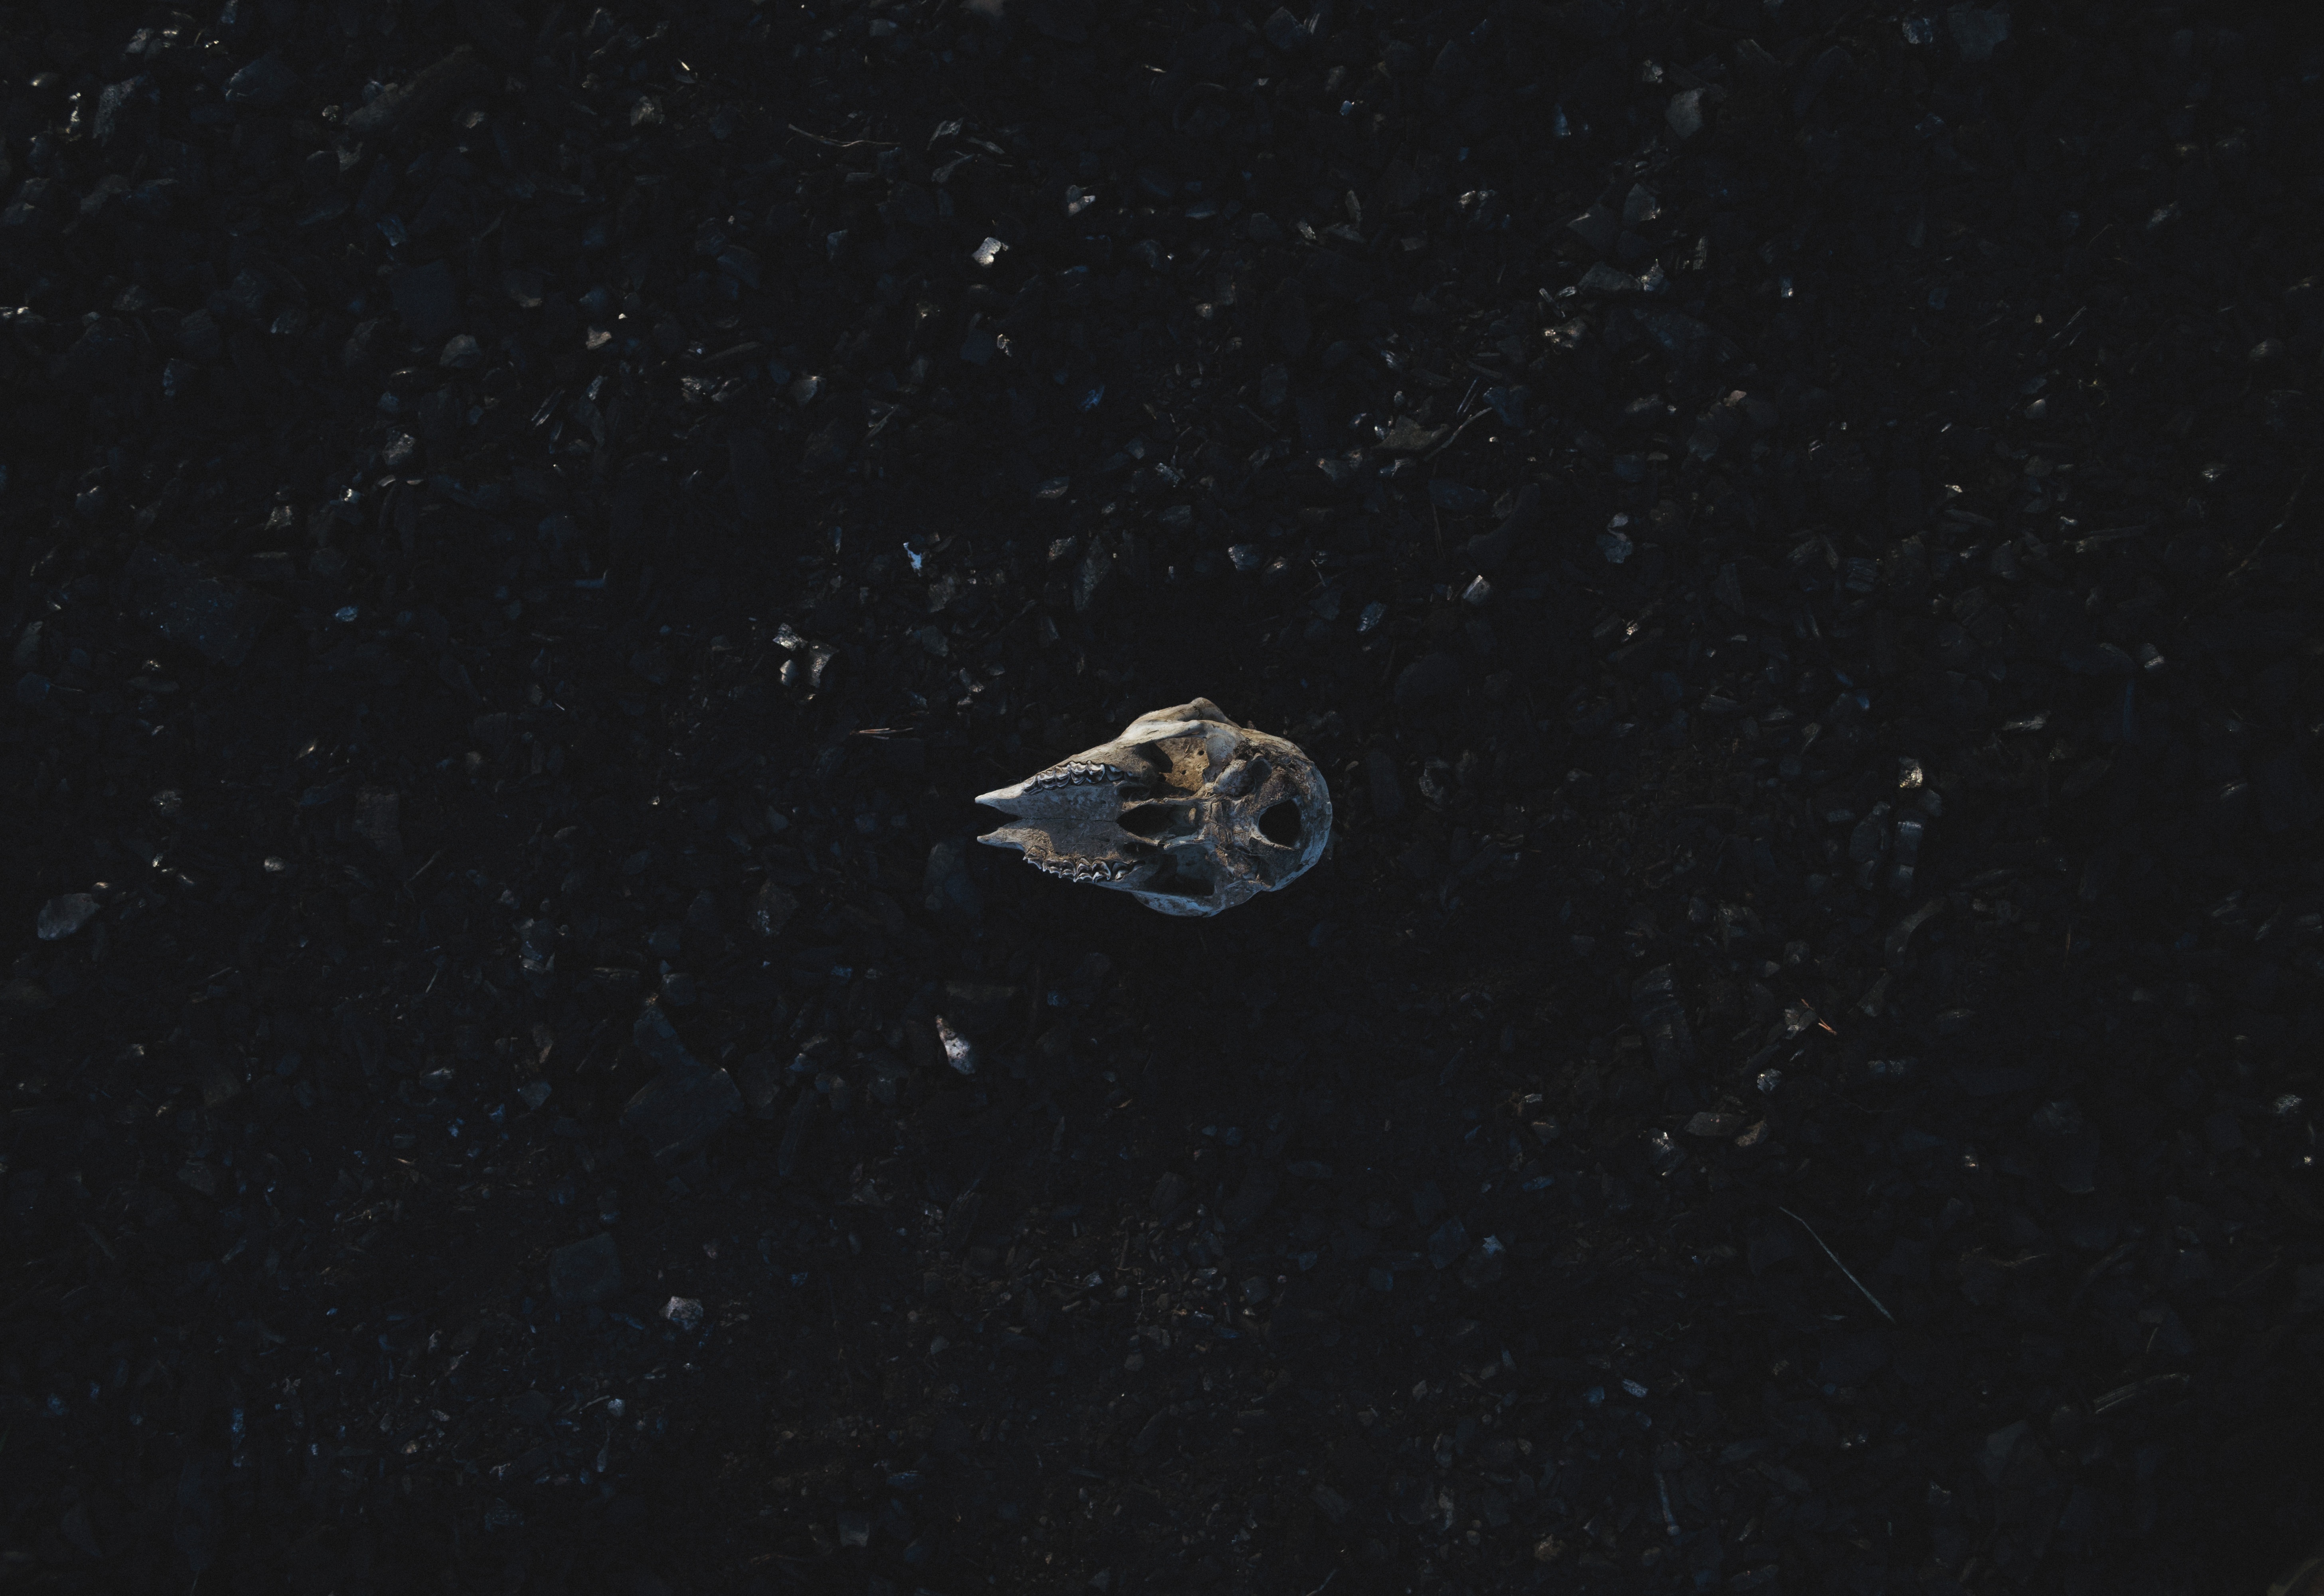
space, darkness, moon, outer space, astronomy, earth, screenshot, astronomical object